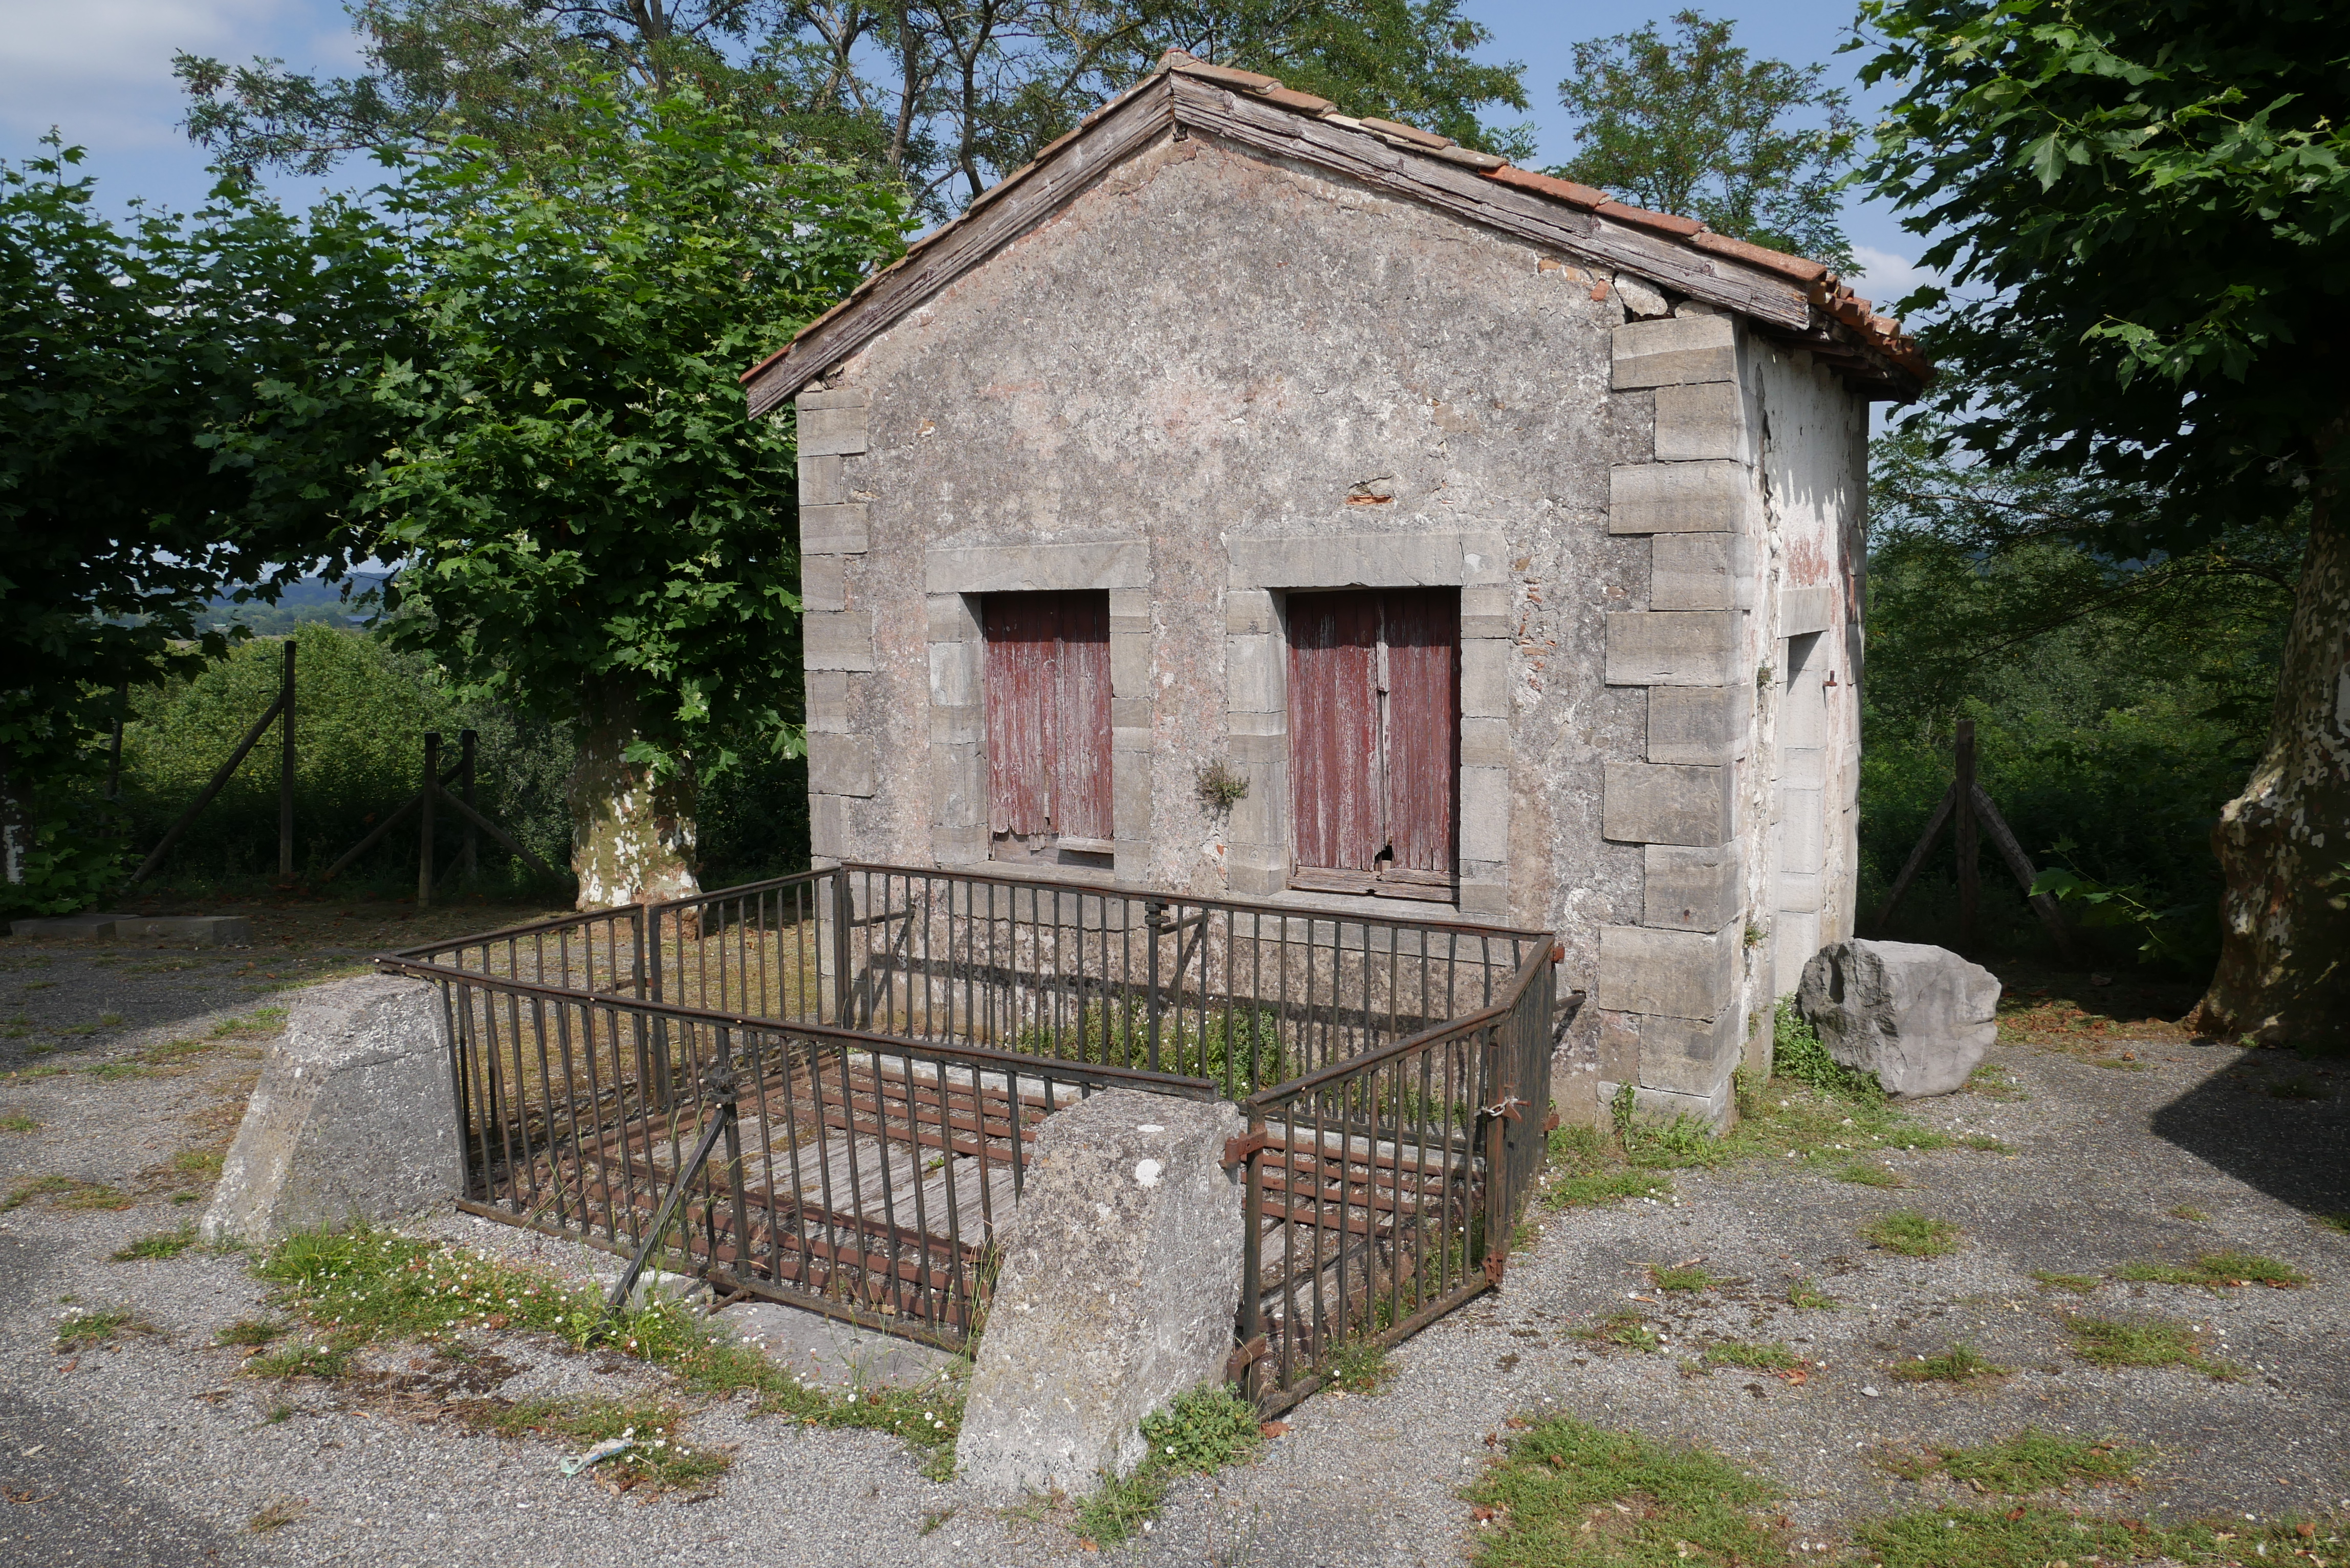
natural, plant, property, building, sky, window, tree, door, land lot, cottage, grass, house, rural area, wood, landscape, facade, roof, cloud, hut, historic site, spring, garden buildings, home, town, village, garden, shed, chapel, history, landscaping, stone wall, shack, yard, outdoor structure, brick, ancient history, headstone, soil, estate, farmhouse, concrete, arch, church